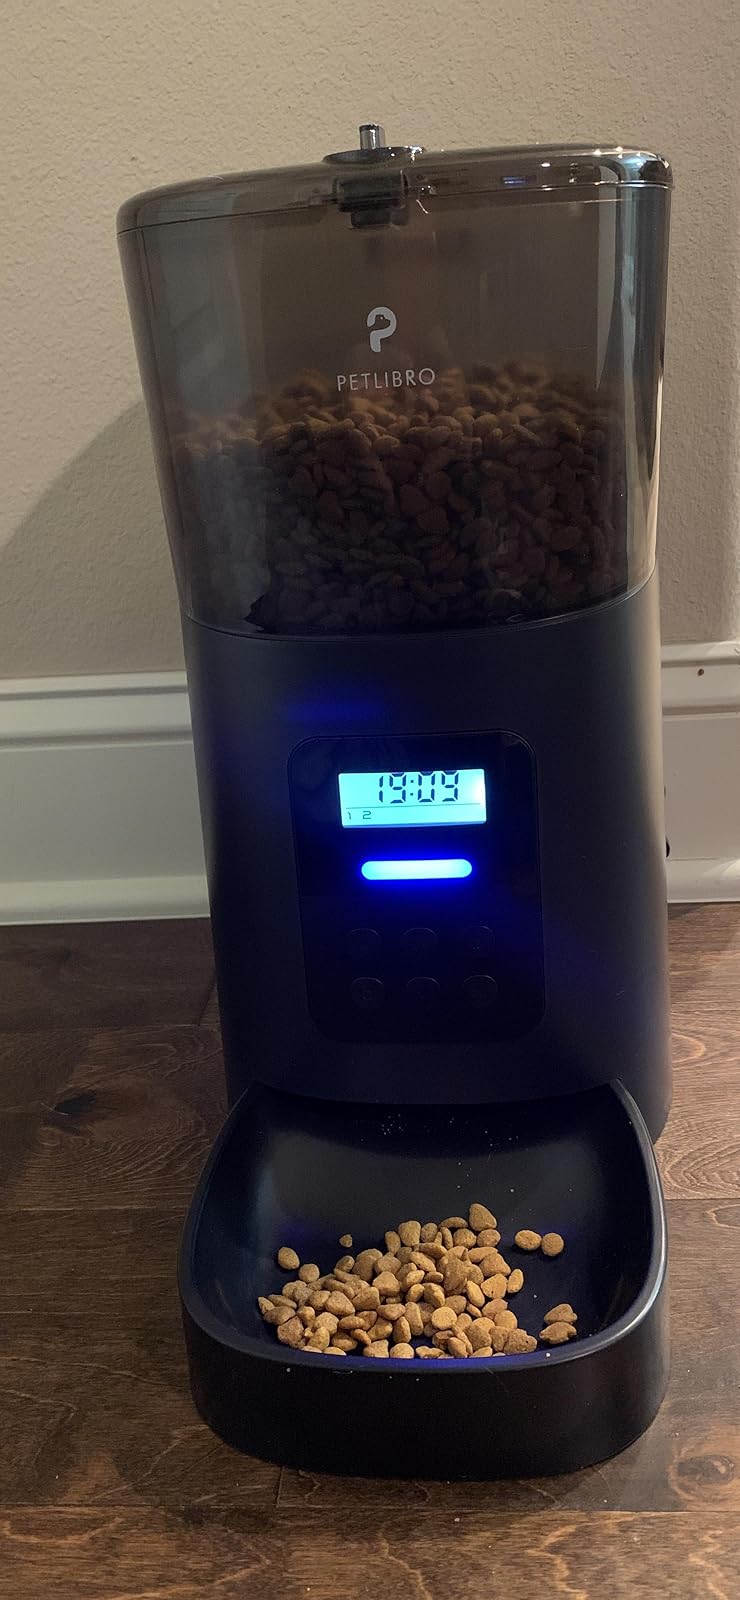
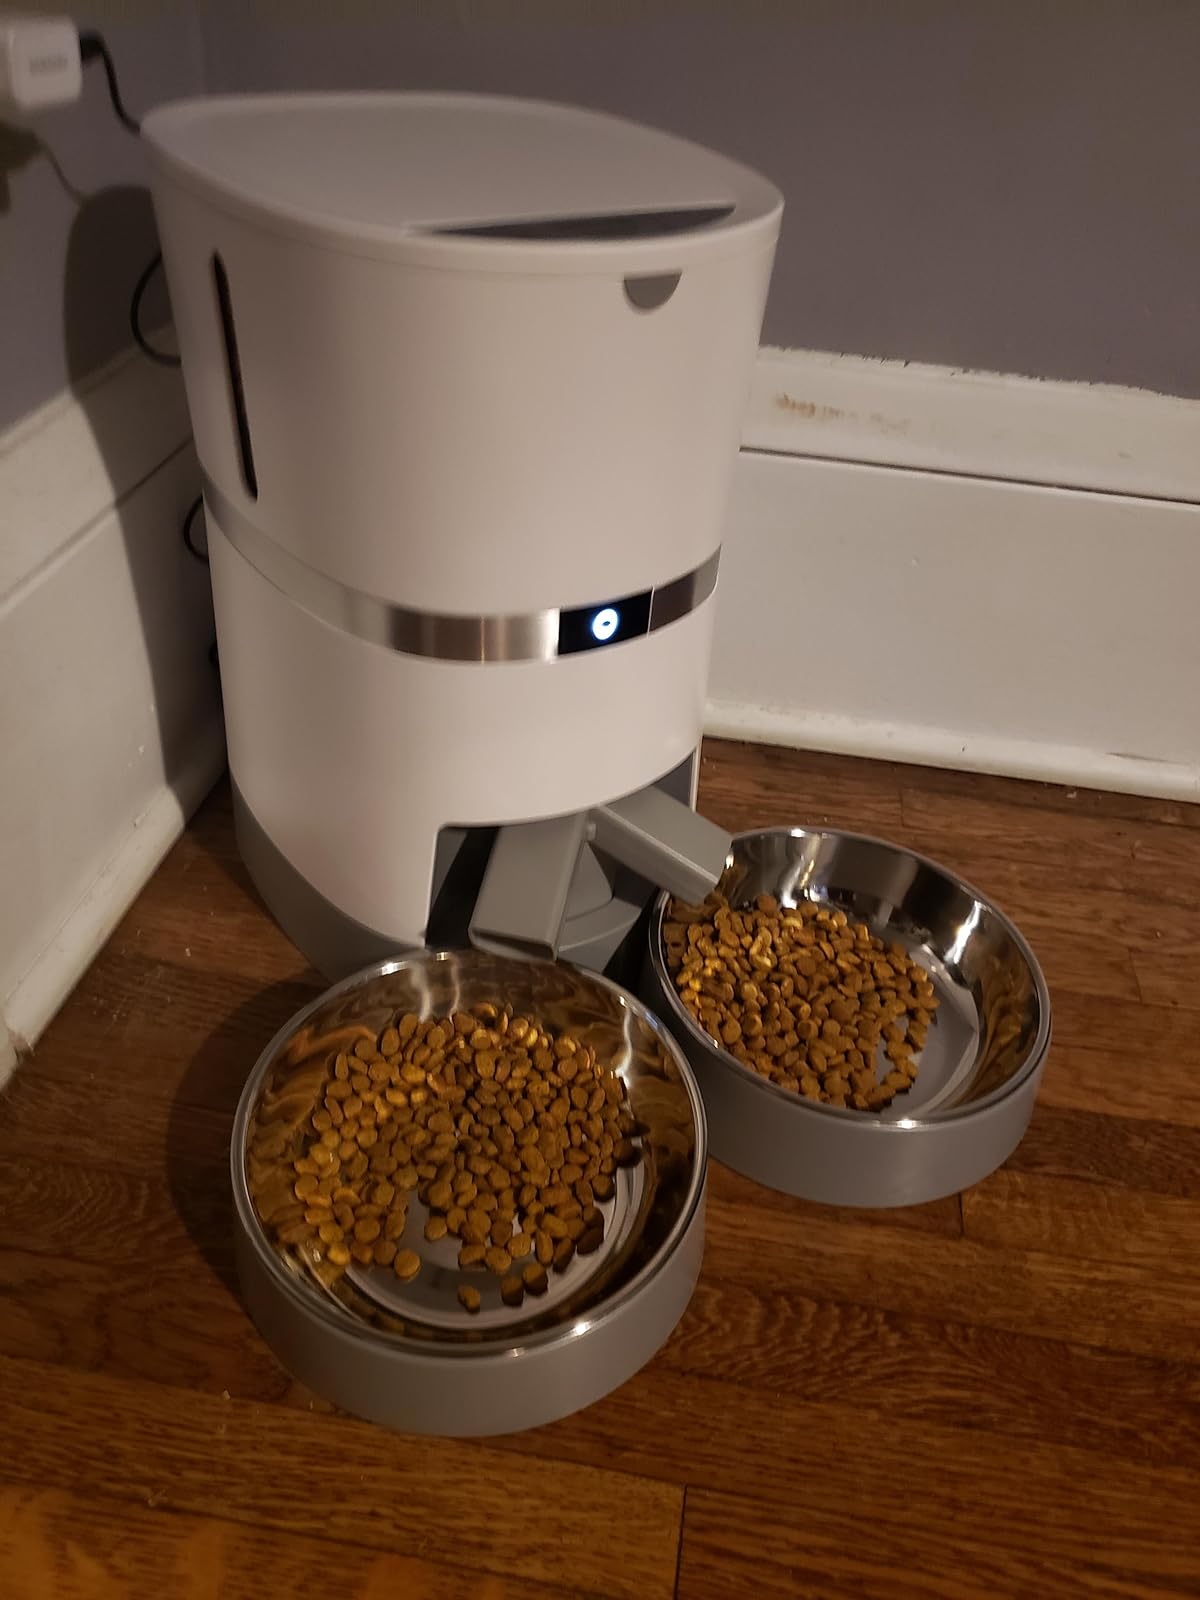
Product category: items_feeder
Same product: no